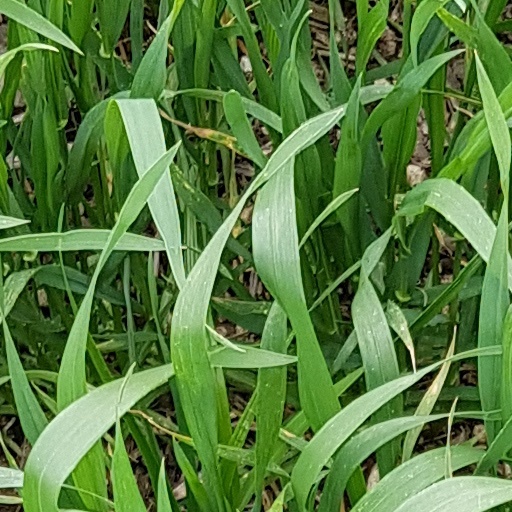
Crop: wheat